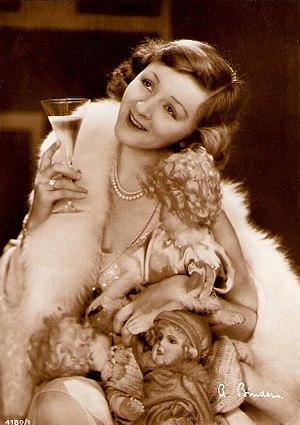
L’histoire du cinéma polonais est presque aussi longue que celle de la cinématographie car inaugurée par l'invention du pléographe par Kazimierz Prószyński en 1894 avant même le célèbre cinématographe des frères Lumière.
Lya Mara, connu aussi comme Mia Mara et de son vrai nom Aleksandra Gudowicz, né le 1ᵉʳ août 1897 à Riga et morte le 1ᵉʳ novembre 1969 à Lausanne est une actrice polonaise, une des plus grandes stars du cinéma muet allemand.